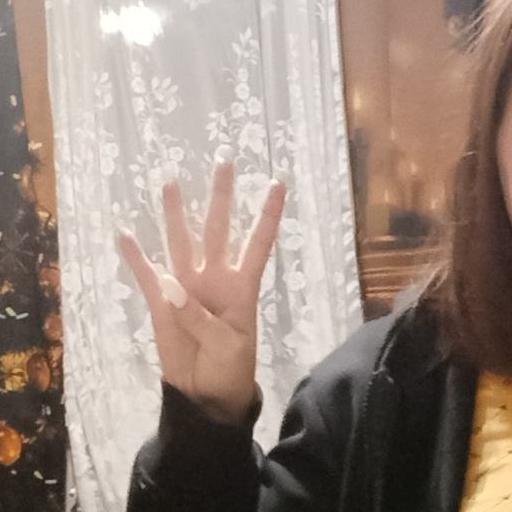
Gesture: four